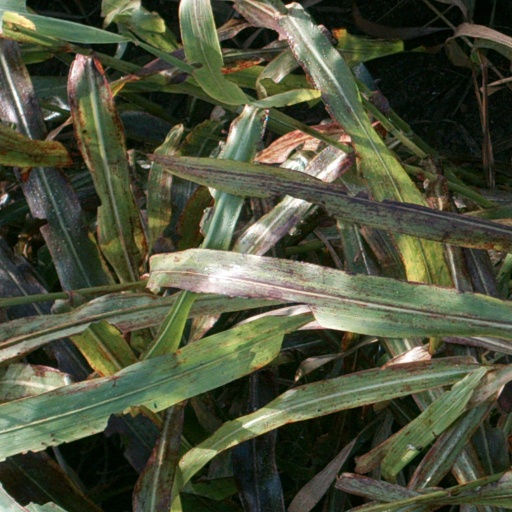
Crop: sorghum